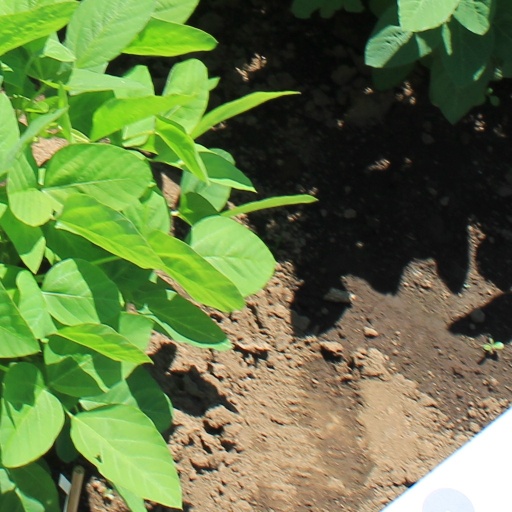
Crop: soybean